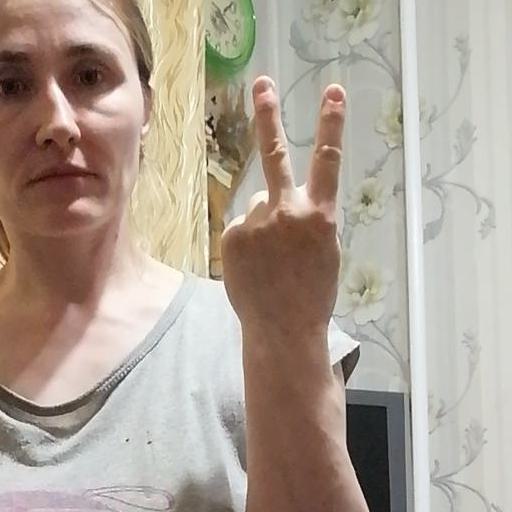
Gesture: peace_inverted